Catoxantha opulenta

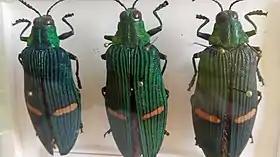

"Catoxantha opulenta" can reach a length of about . This beautiful and quite common "jewel beetle" has metallic dark bluish-green elytra with thick and prominent black costae and two yellow transverse bands. Abdominal sternum is yellow. It bores the wood of "Chukrasia velutina" and "Lagerstroemia speciosa". The life-cycle is annual. Adults emerge in June.